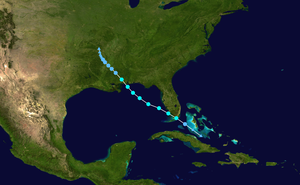
La saison cyclonique 2018 dans l'océan Atlantique nord est la saison des ouragans atlantiques qui officiellement se déroule selon l'Organisation météorologique mondiale du 1ᵉʳ juin au 30 novembre 2018. C'est la seconde année que le National Hurricane Center américain émettra des avis et avertissements pour des « cyclones tropicaux potentiels », des perturbations qui n'ont pas encore atteint au moins le stade de dépressions tropicales mais qui ont une probabilité élevée de le devenir et qui peuvent causer des effets importants aux terres dans les 48 heures suivantes. Les avis pour ces tempêtes potentielles auront le même contenu que les avis normaux mais incluront la probabilité de développement.